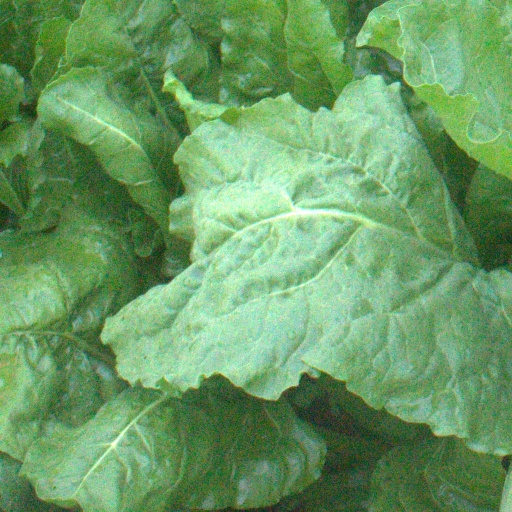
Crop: sugar beet